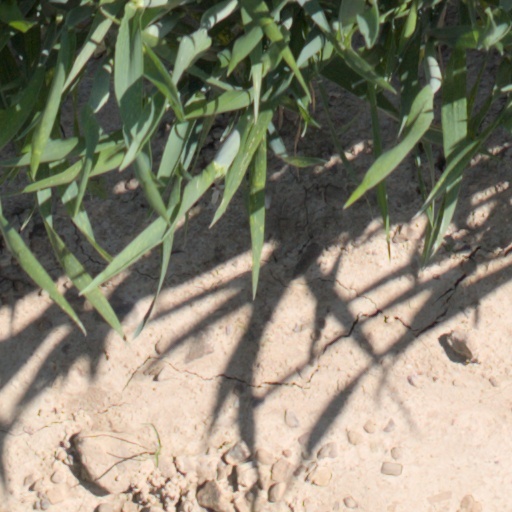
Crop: wheat